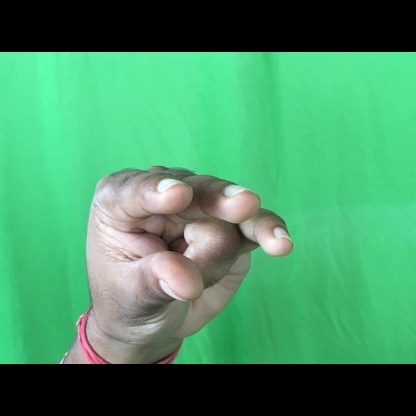
Mudra: Kangulam